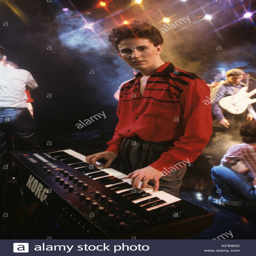
record producer at a video shoot for record label